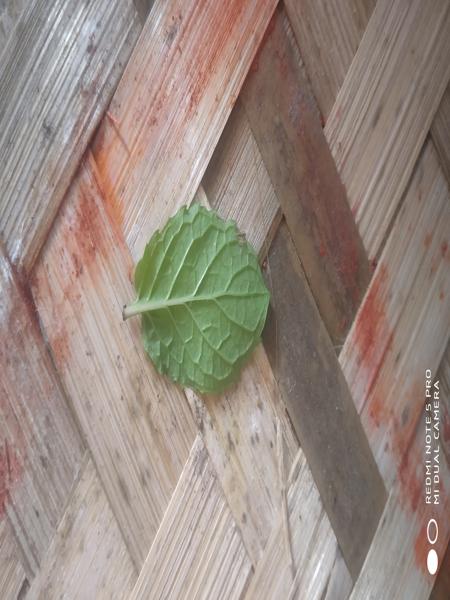
Plant: Mint